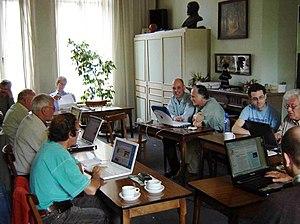
La Wikipédia en espéranto a été créée le 6 novembre 2001, par Chuck Smith, un espérantophone américain. Elle a franchi le cap des 50 000 articles le 7 juillet 2006, celui des 100 000 articles le 15 juin 2008, celui des 150 000 articles le 7 aout 2011, celui des 200 000 articles le 13 aout 2014 et celui des 250 000 articles le 18 septembre 2018. Il s'agit de la plus importante Wikipédia écrite dans une langue construite, devant la Wikipédia en volapük et la Wikipédia en ido. C'est l'un des principaux sites internet en espéranto.